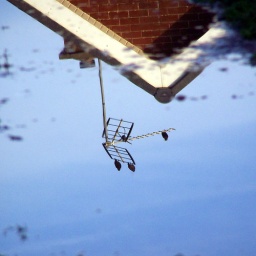
Complete with starlings on the TV aerial,reflected in a pool of lying water in How Tun Woods this afternoon.